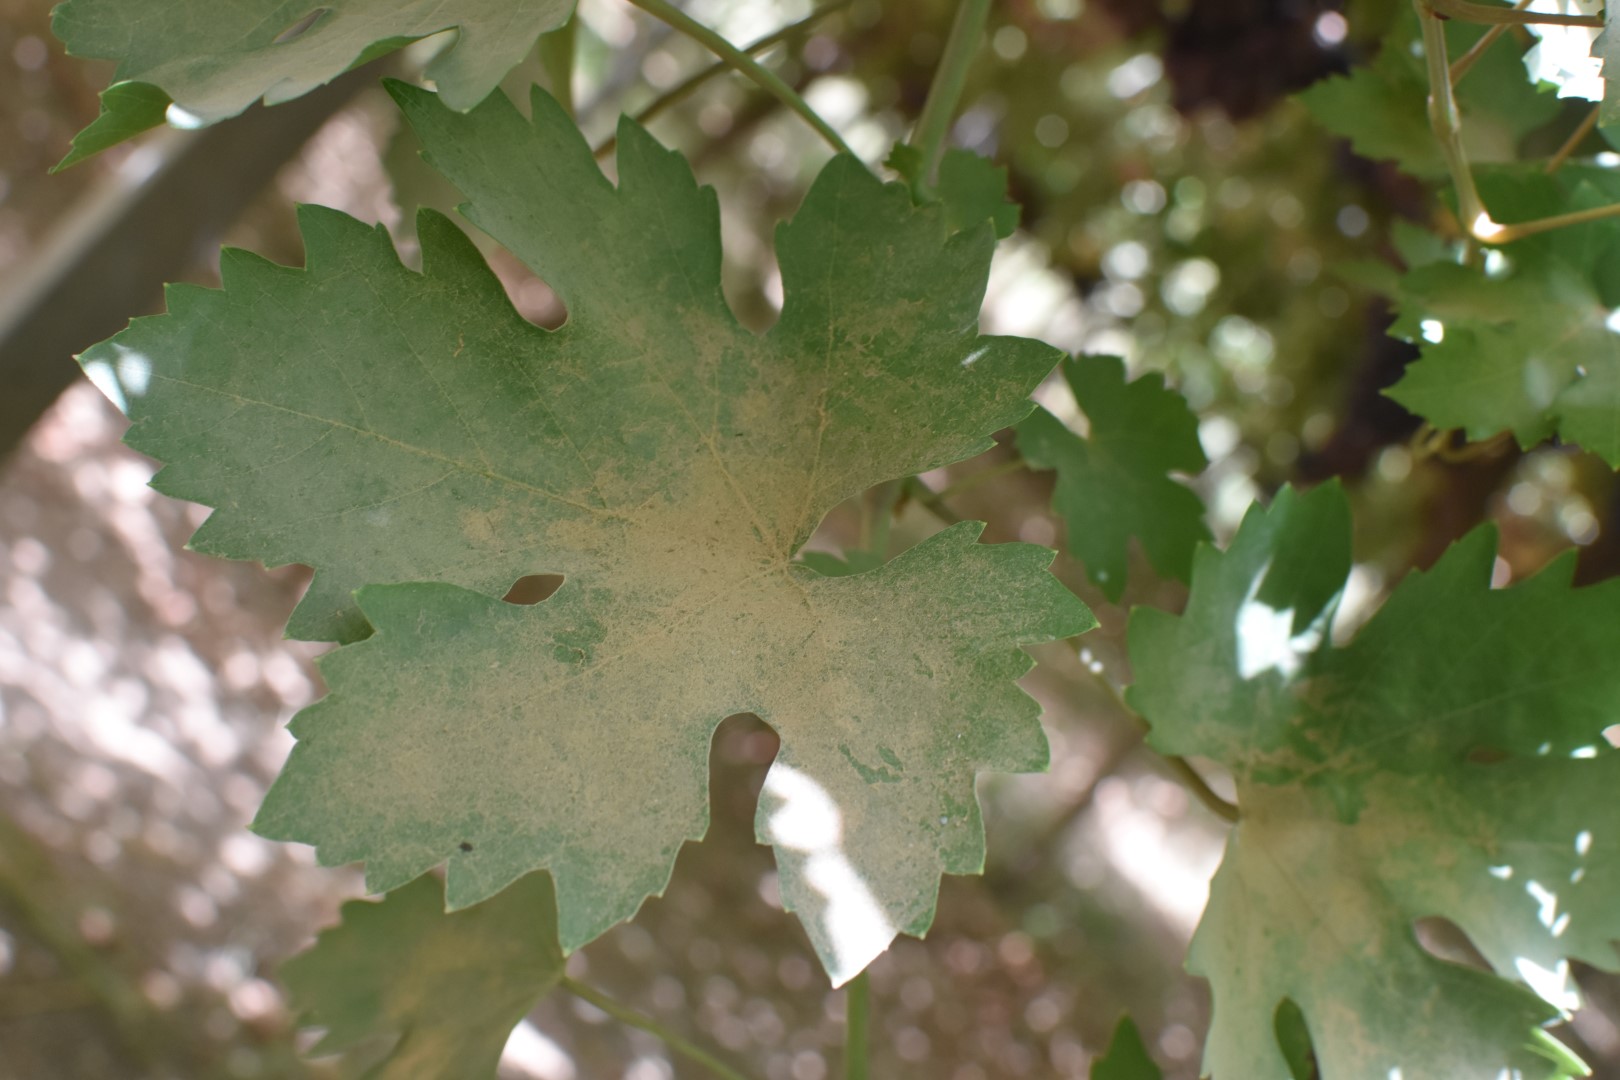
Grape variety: Riasi